Vivi Gioi

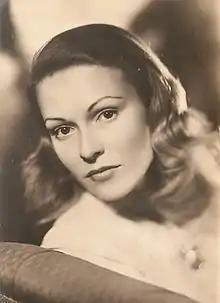

Vivi Gioi (born Vivienne Trumpy; 2 January 1917 – 12 July 1975) was an Italian actress. Her alternative professional last name Diesca was an anagram of De Sica, the famous actor and director with whom she was in love. She is remembered for "Il signor Max", starring Vittorio De Sica, an actor with whom she worked again in "Red Roses" (1940). She won a Nastro d'Argento for Best Supporting Actress for her performance in Giuseppe De Santis' film "Tragic Hunt". Her parents were Norwegians.